Edwin Booth

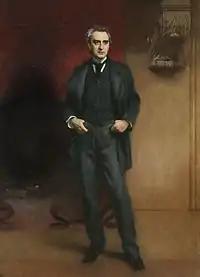
Portrait of Booth by John Singer Sargent, 1890

On April 23, 1879, Mark Gray, a traveling salesman from Keokuk, Iowa, fired two shots from a pistol at Booth. Booth was playing the title role in "Richard II" at McVicker's Theatre in Chicago, Illinois, during the final act of the William Shakespeare tragedy. Gray gave as his motive a wrong done to a friend by Booth. Gray's shots, which were fired from a distance of thirty-four feet, missed Booth, burying themselves in the stage floor. The would-be assassin was jailed at Central Station in Chicago. Booth was not acquainted with Gray, who worked for a St. Louis, Missouri dry goods firm. A letter to a woman in Ohio was found on Gray's person. The correspondence affirmed Gray's intent to murder Booth. The attempted assassination occurred on Shakespeare's supposed birthday and came at a time when Booth was receiving numerous death threats by mail.